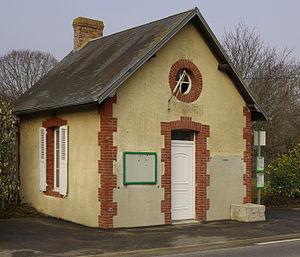
La mairie de Caumont-sur-Orne
Caumont-sur-Orne est une ancienne commune française, située dans le département du Calvados en région Normandie, devenue le 1ᵉʳ janvier 2016 une commune déléguée au sein de la commune nouvelle du Hom.